Question: Please indicate a possible affordance area of the bench that can be used for sitting
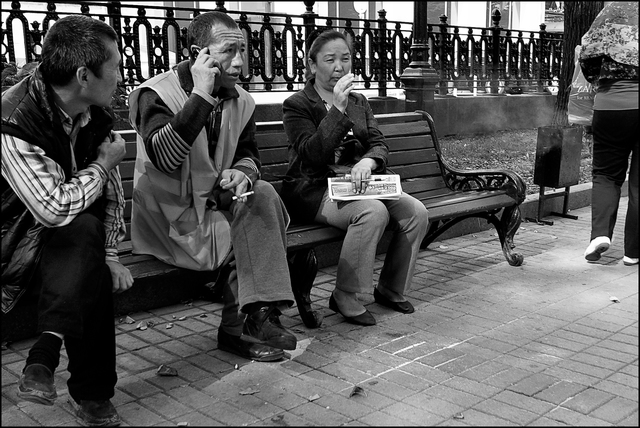
Answer: [41.5, 179.5, 522.5, 292.5]